Perak

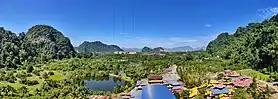
Limestone hills, known as mogotes, near Tambun. Tambun is located within the karstic Kinta Valley National Geopark, where such a landform dominates the landscape.

There had been a Japanese community in Perak since 1893, managing the bus service between the town of Ipoh and Batu Gajah, and running brothels in Kinta. There were a number of other Japanese-run businesses in Ipoh, including dentists, photo studios, laundries, tailors, barbers, and hotels. Activity increased as a result of the close relationship created by the Anglo-Japanese Alliance.